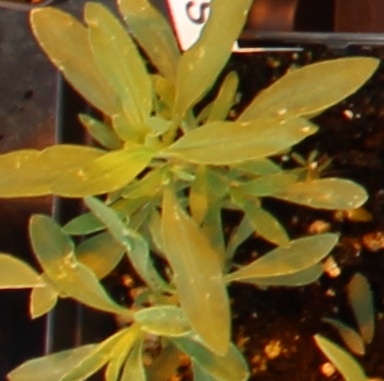
Label: Kochia